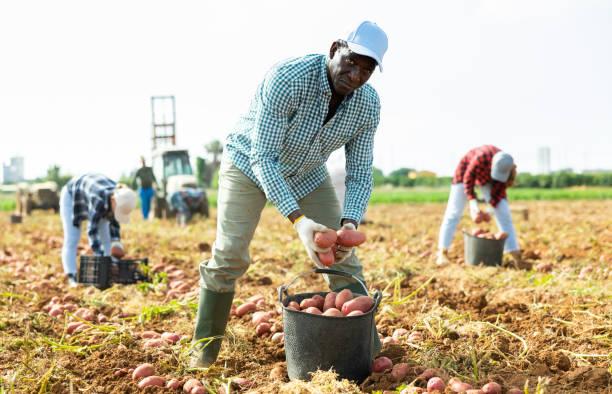
Jopo la watu waliopo katika eneo la wazi walioshika vyombo vilivyo hifadhi mazao ya biashara aina ya viazi vitamu, ikiashiria ni shamba lililotumika kwa ajili ya mavuno ya mazao hayo.